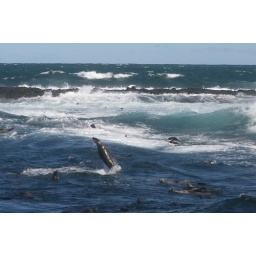
A seal having fun jumping from the ocean in amongst the swell and waves. They were off seal rock Phillip Island.